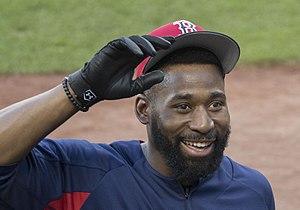
Jackie Bradley, Jr. est un voltigeur des Ligues majeures de baseball évoluant pour les Red Sox de Boston.